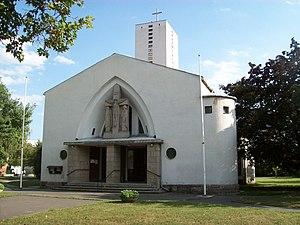
Albertfalva est un quartier de Budapest situé dans le 11ᵉ arrondissement.